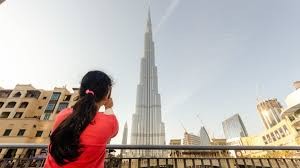
Landmark: Burj Khalifa